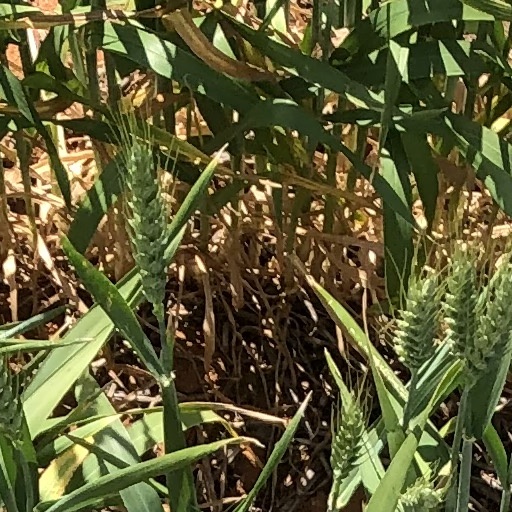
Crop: wheat